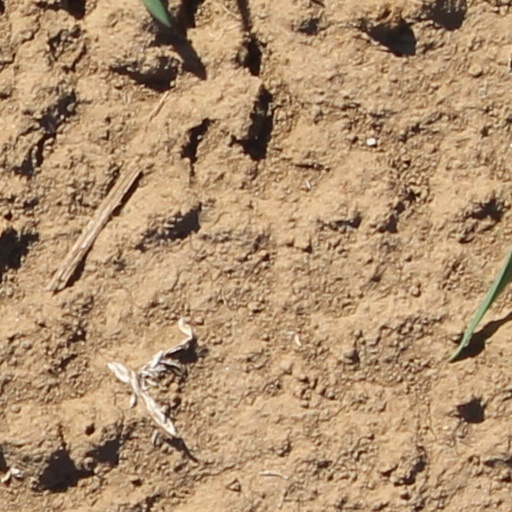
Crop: wheat